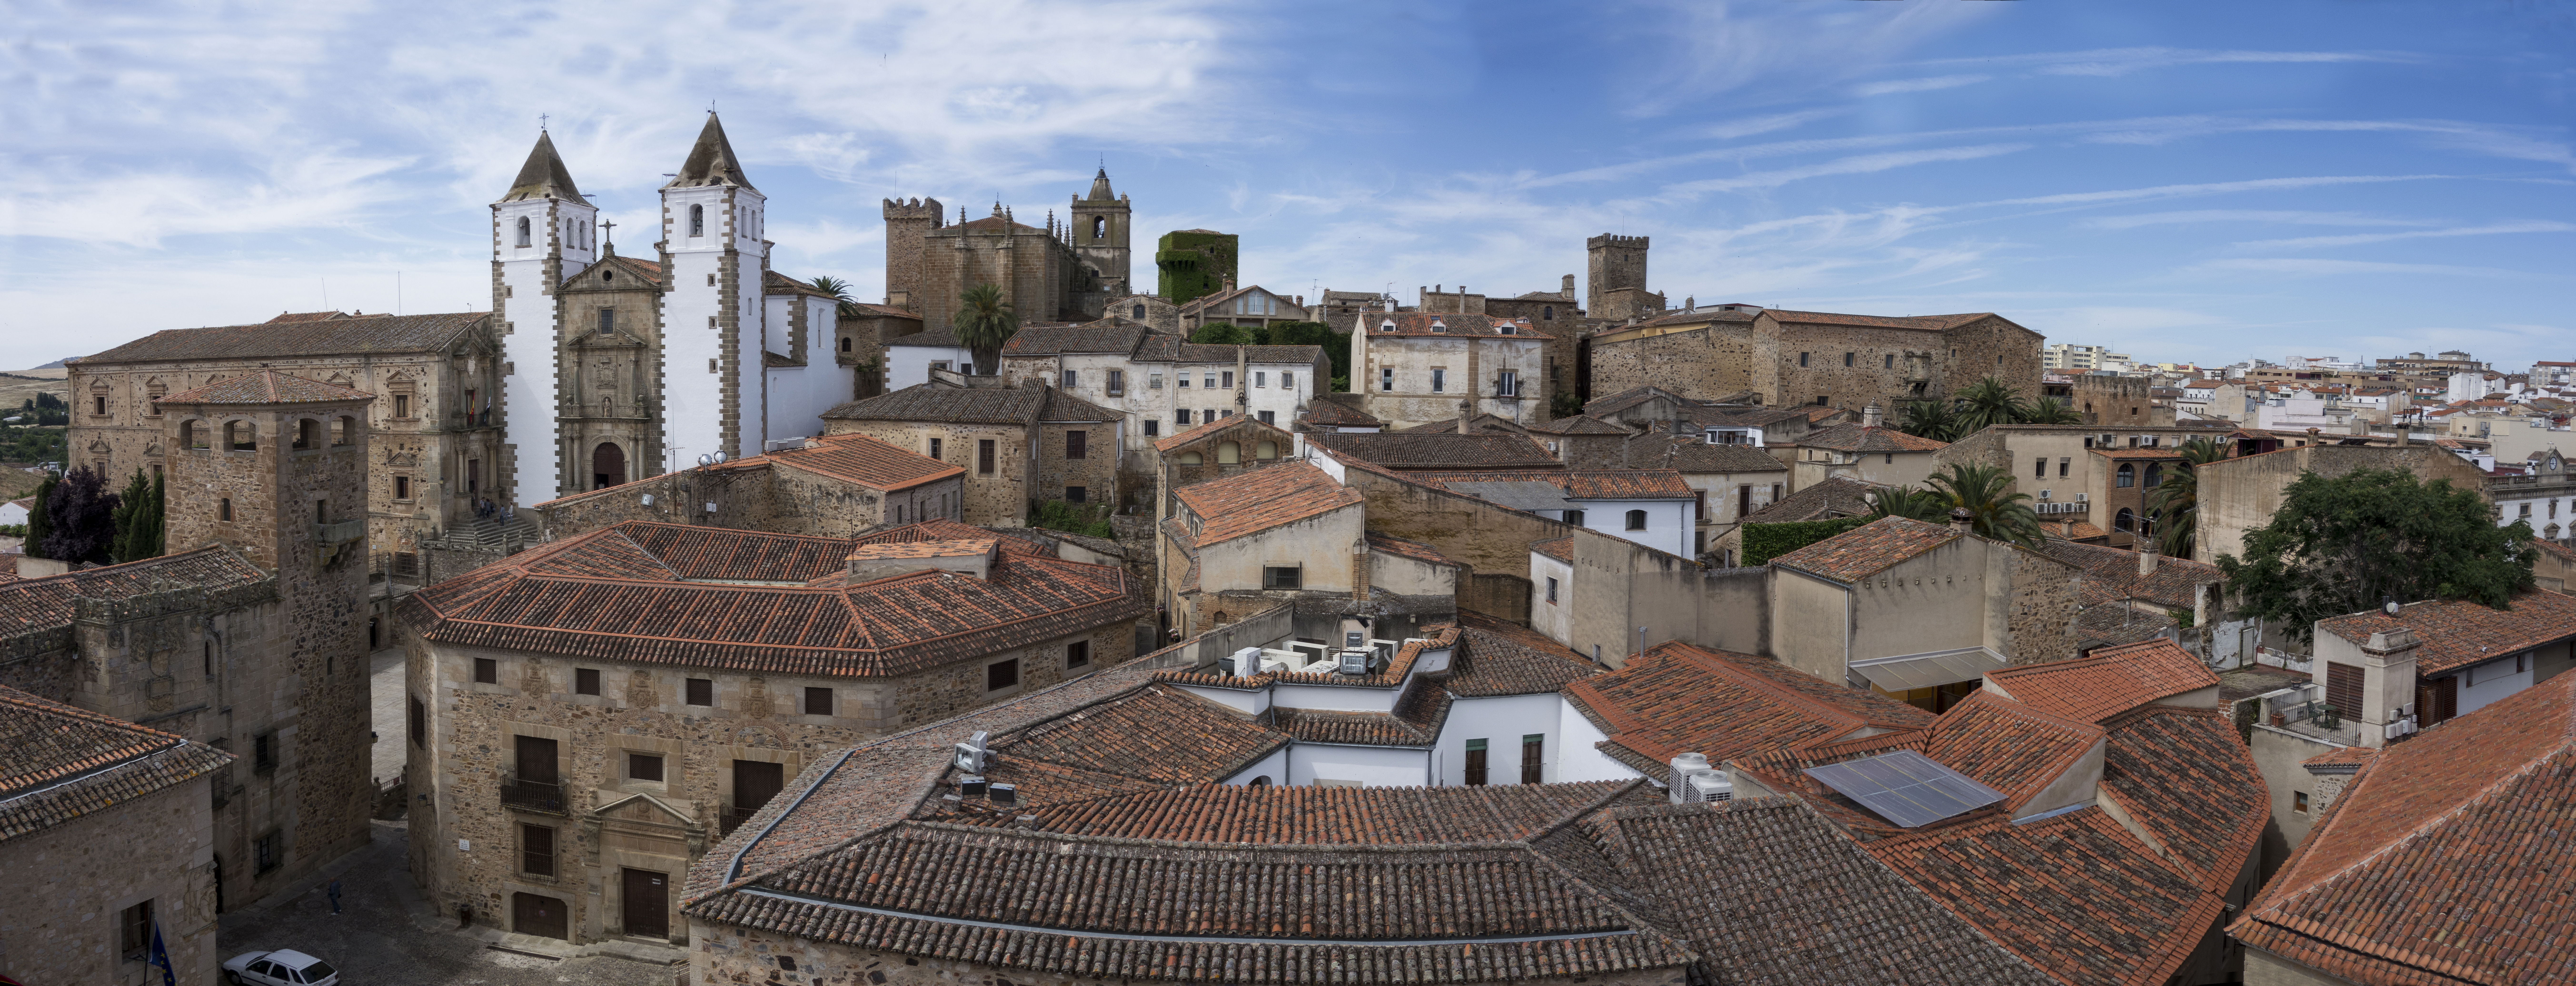
town, cityscape, panorama, landmark, cathedral, tourism, cool image, espagne, caceres, basilica, i, middle ages, ancient rome, unesco world heritage site, historic site, ancient history, human settlement, byzantine architecture